Altsteirer

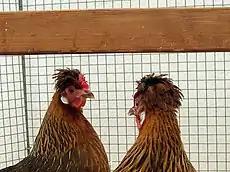

Primarily there were three colour variants: red-brown, white and barred. Red-brown, which was the most numerous colour variant in the past, was divided into a partridge-like type with a golden neck (resembling wild red junglefowl), reddish brown birds with somewhat lighter feathers and darker neck and light wheat coloured (yellow) hen raised in the valley of the river Sulm. When the conservation of the breed started after 1991 experts found mostly birds of the partridge-coloured type resulting in a majority of recent animals being of this colour variant.